Runyenjes

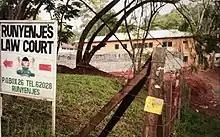

Runyenjes derives its name from a popular Chief Runyenje of the colonial era who ruled from Thuci River to Sagana.